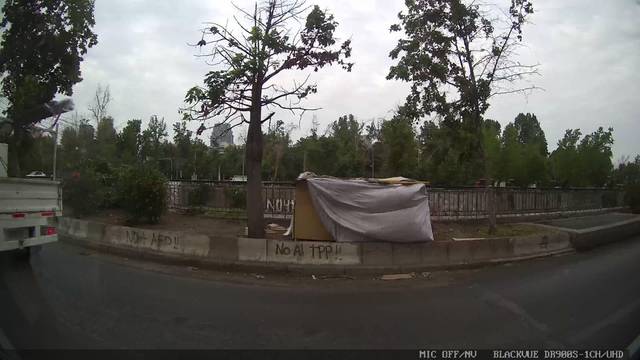
Region: Chile
Coordinates: -33.433, -70.646